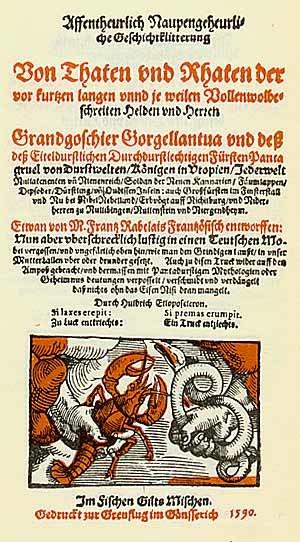
Paru en 1575, Affenheurliche und ungeheurliche Geschichtschrift von Leben ratten und Thaten der vor Langerweilen Vollenwohlbes chaiten Helder und Henn Grandgusier Gargantua und Pantagruel est un roman satirique de Johann Fischart réédité à partir de 1582 sous le titre plus connu de Geschichtklitterung et remanié une troisième fois par l'écrivain en 1590.